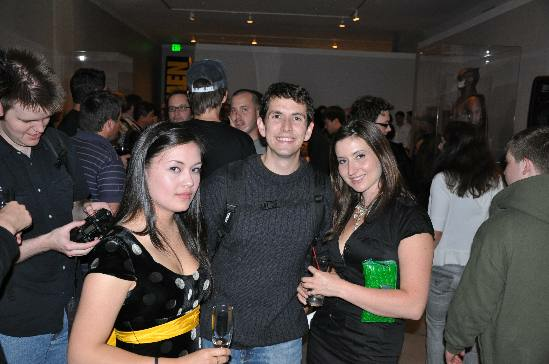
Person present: Yes